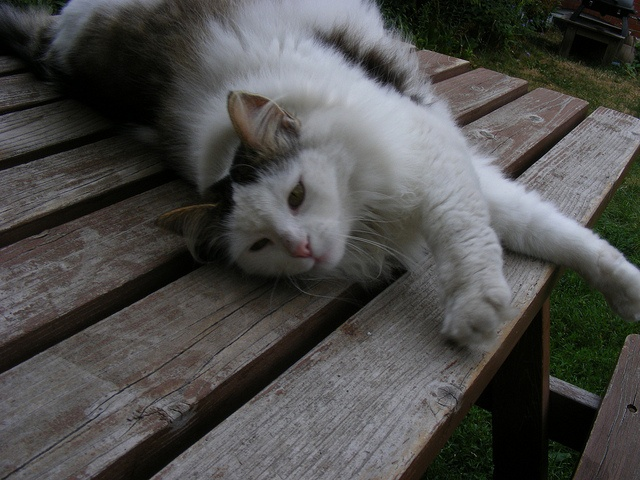
A black and white kitty laying on a wooden picnic table
The cat is laying on top of the picnic table.
A cat laying on top of a wooden bench.
A cat is stretching it's body on a wooden table.
A white and gray cat is stretching on a picnic table.